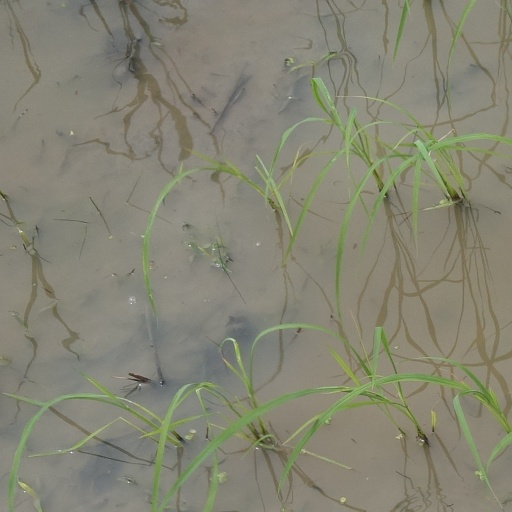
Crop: rice